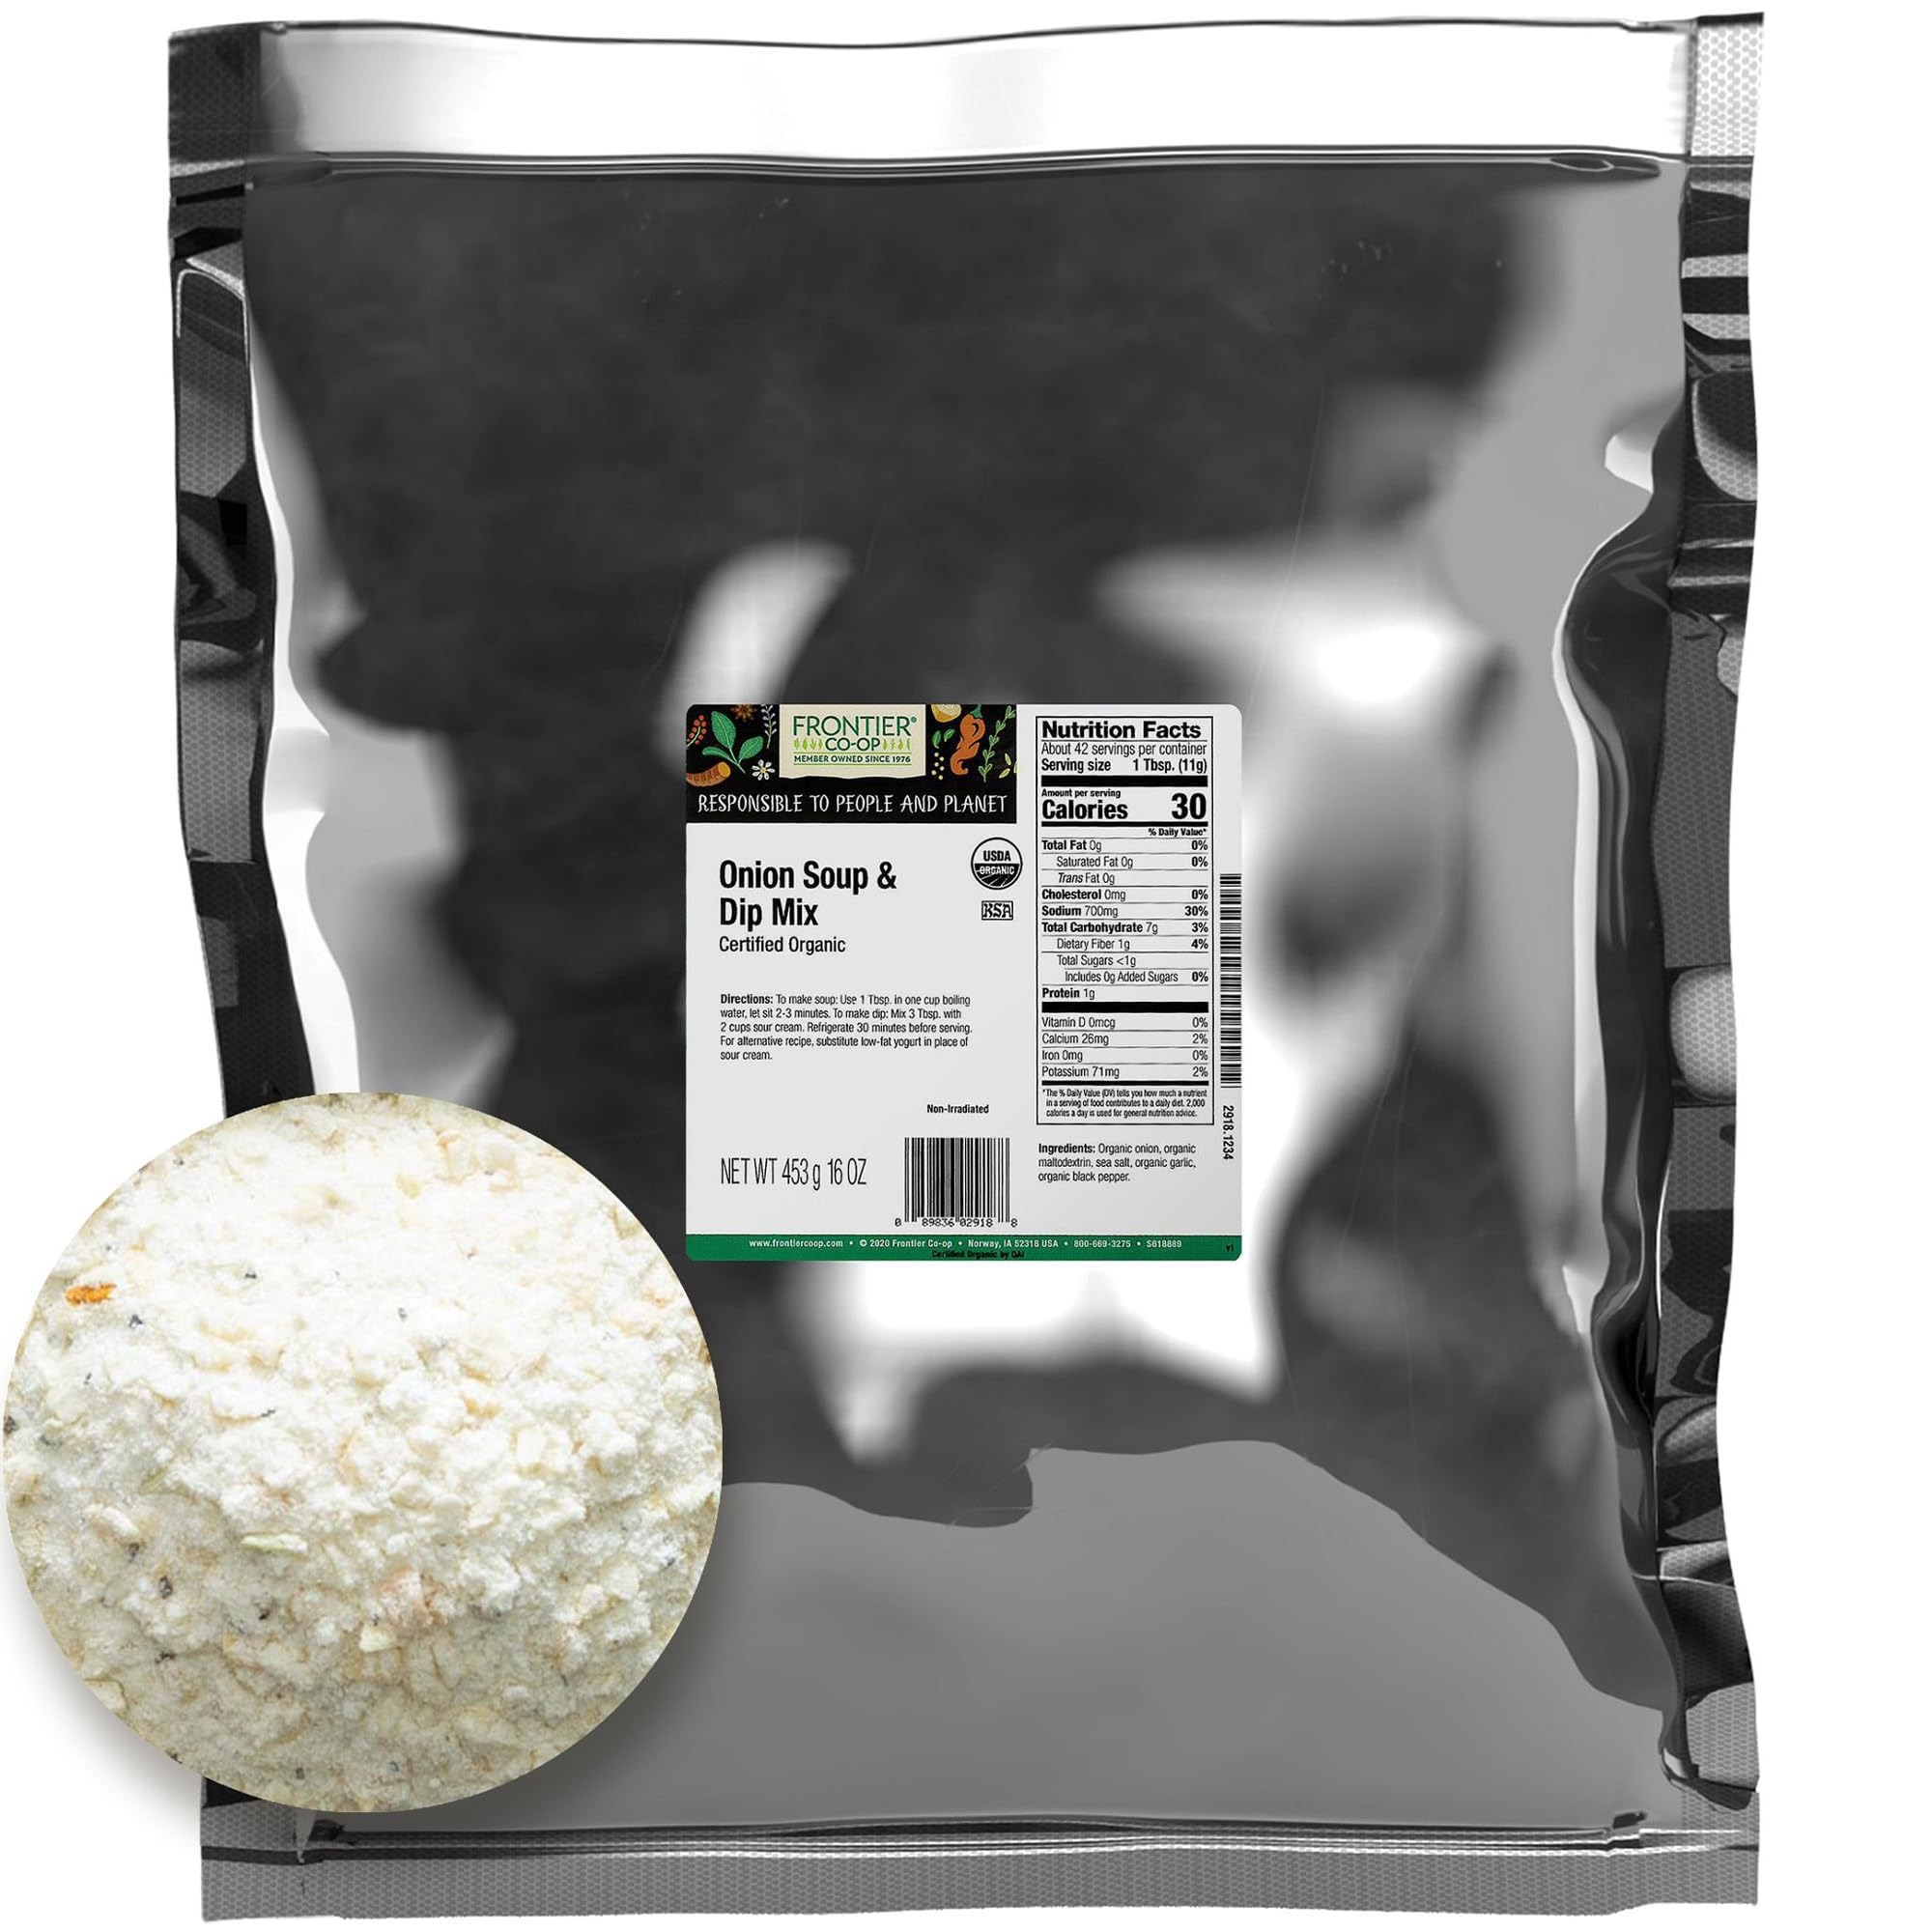
Item Name: Frontier Co-op Organic Onion Soup and Dip Mix 1lb
Bullet Point 1: Certified Organic
Bullet Point 2: 1 pound bulk bag (16 ounces)
Product Description: Frontier Onion Soup Dip Mix can be used as you would store-bought packets of onion soup mix. Great for burgers, meat loaf, roasted potatoes, casseroles and, of course, French onion dip.<p><b>Directions:</b><p>To make soup: Stir 2 tsp mix into one cup boiling water, let sit 2-3 minutes.To make dip: Combine 1 3/4 tablespoons mix with 2 cups sour cream or yogurt. Refrigerate 30 minutes before serving.
Value: 16.0
Unit: Ounce

Price: 16.4